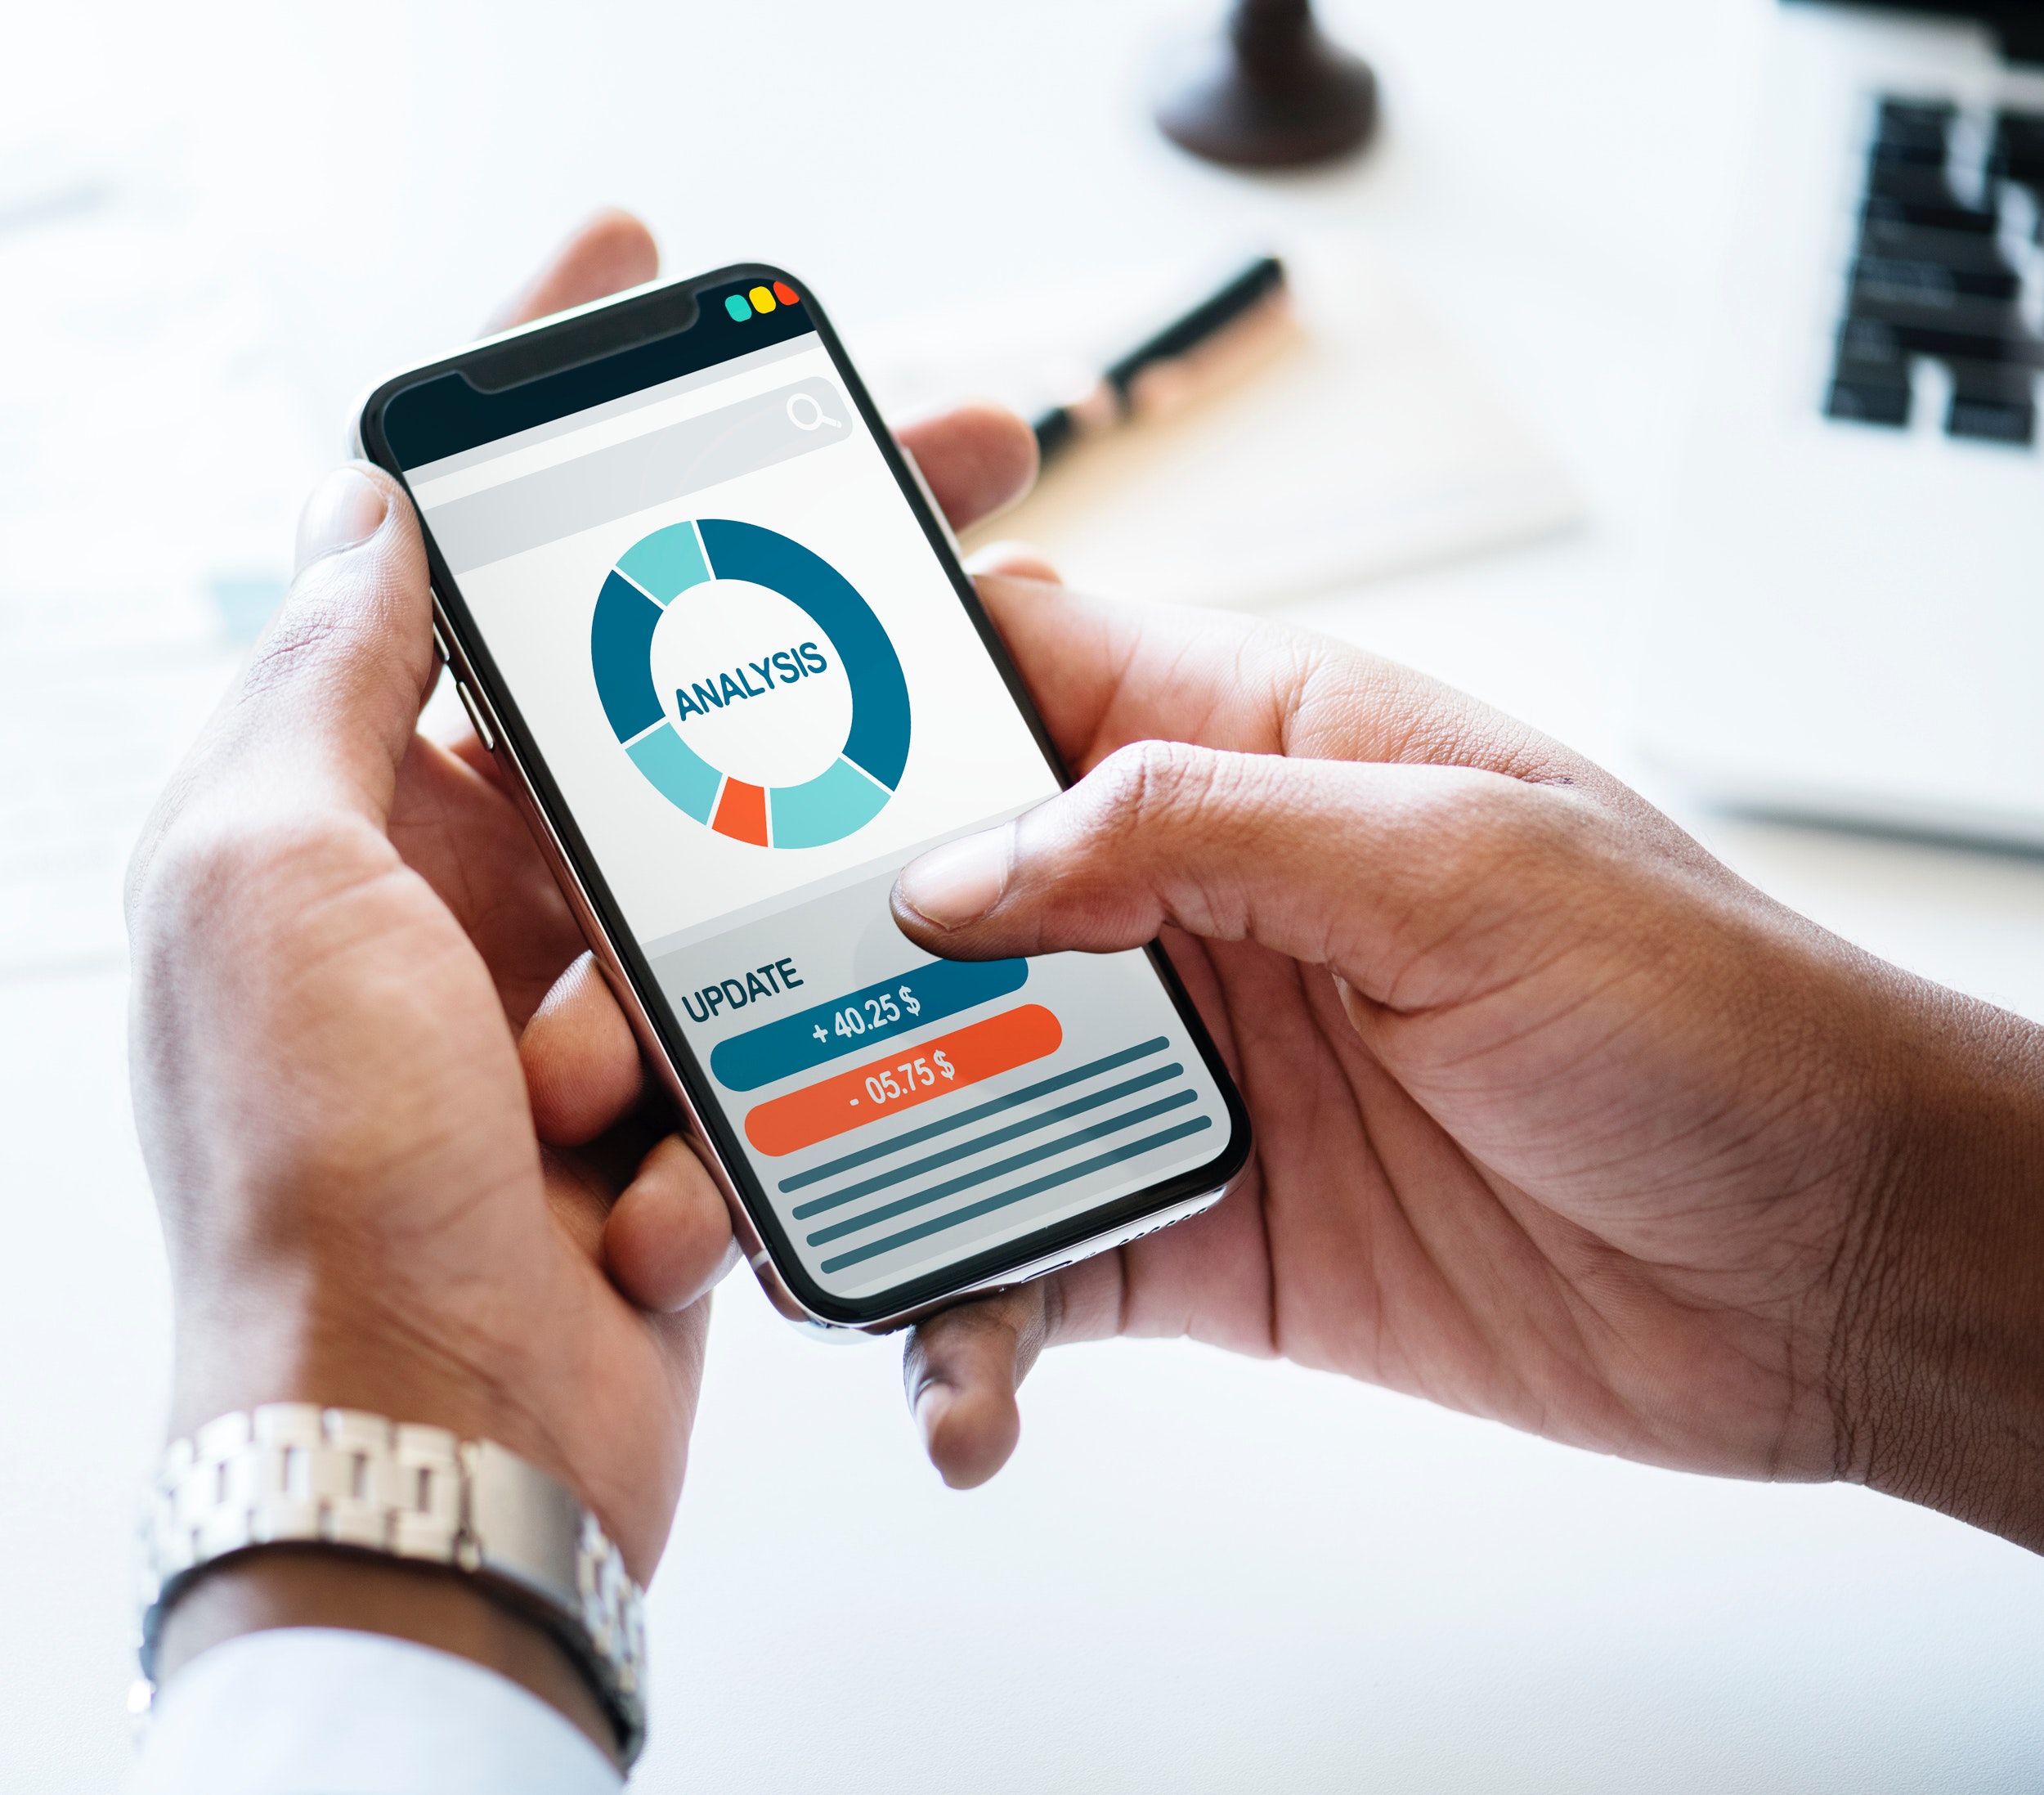
mobile phone, electronic device, product, gadget, communication device, technology, smartphone, communication, cellular network, brand, telephone